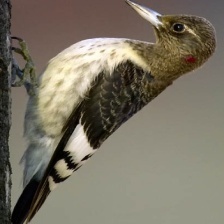
Species: RED HEADED WOODPECKER
Scientific name: MELANERPES ERYTHROCEPHALUS